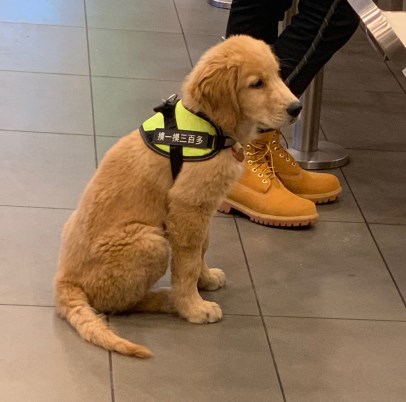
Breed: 5355-n000126-golden_retriever